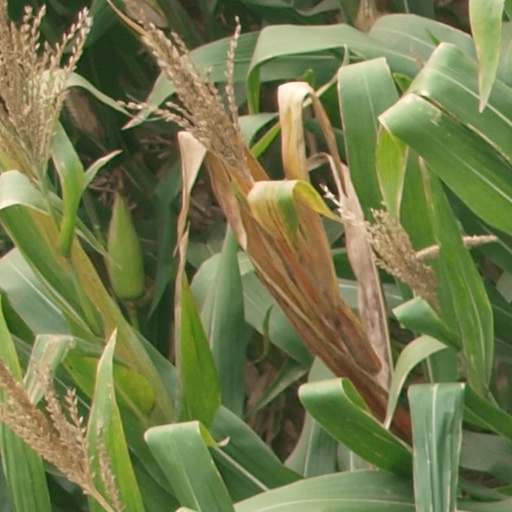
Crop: maize; corn